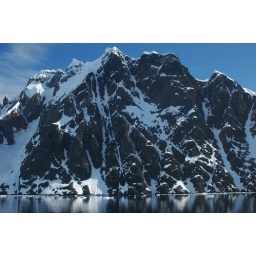
this steep wall of black rock forms one side of the lemaire channel in the antarctic peninsula